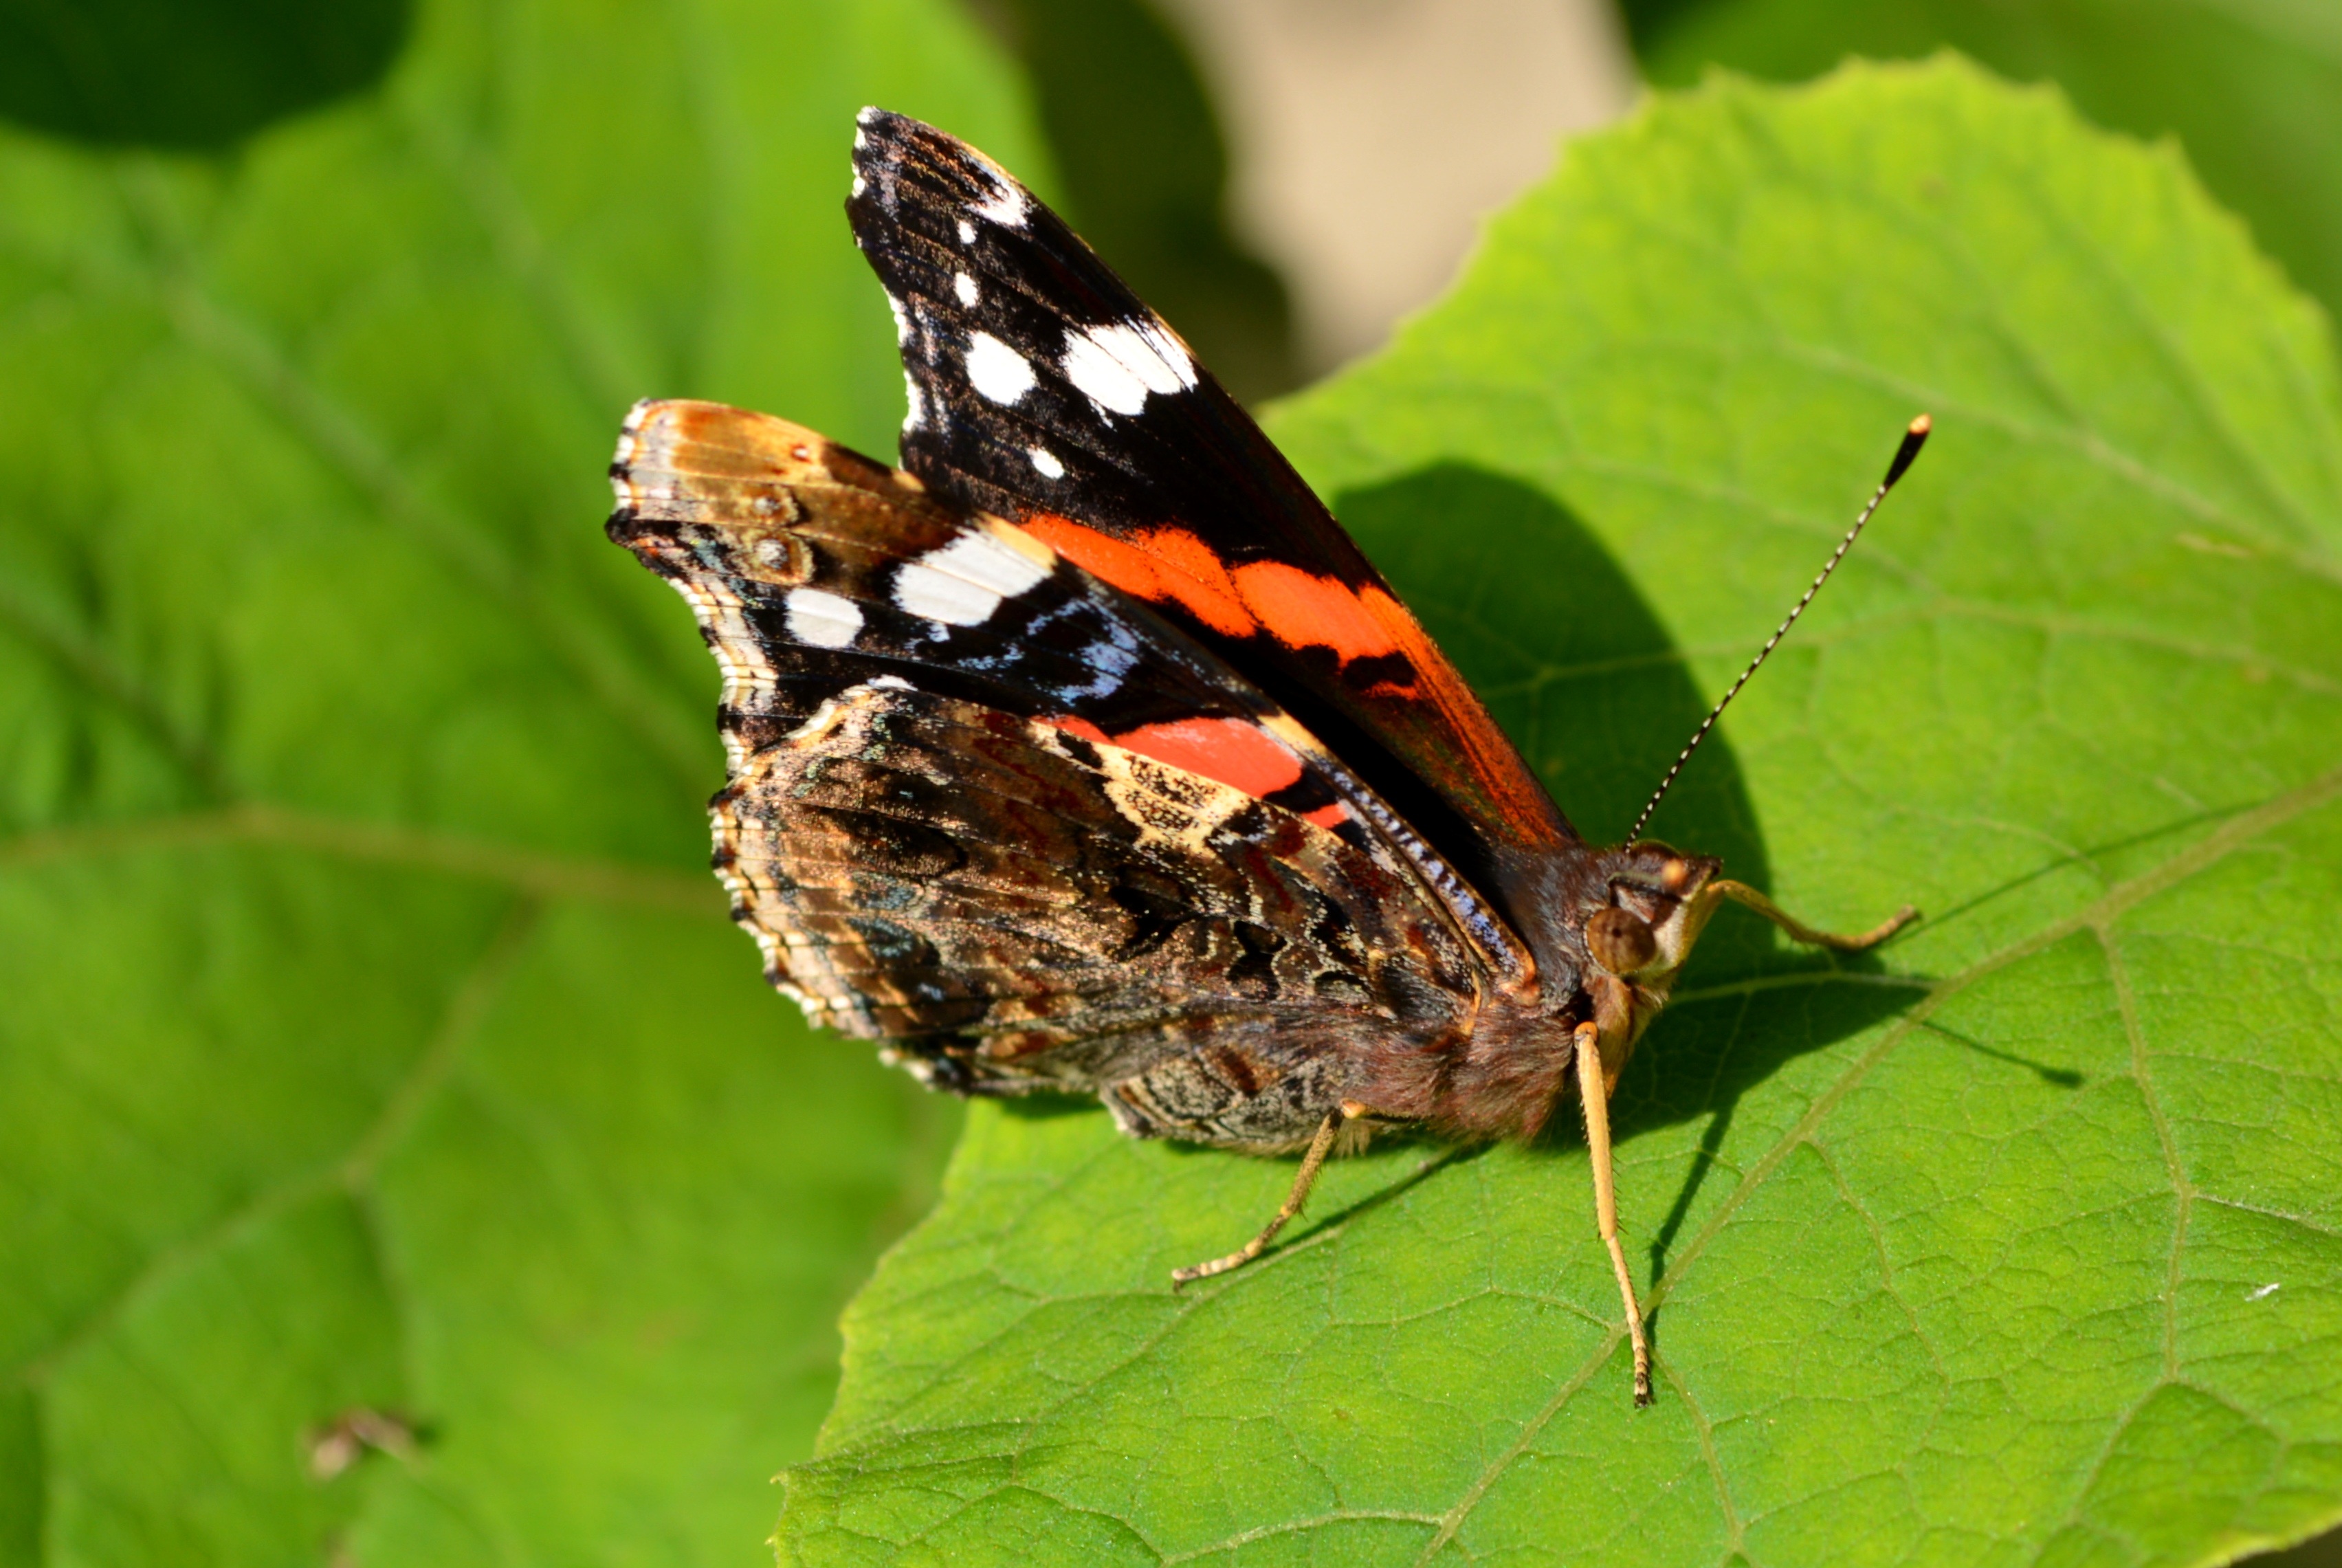
nature, leaf, flower, wildlife, insect, butterfly, fauna, invertebrate, close up, coloring, wings, insecta, macro photography, arthropod, moths and butterflies